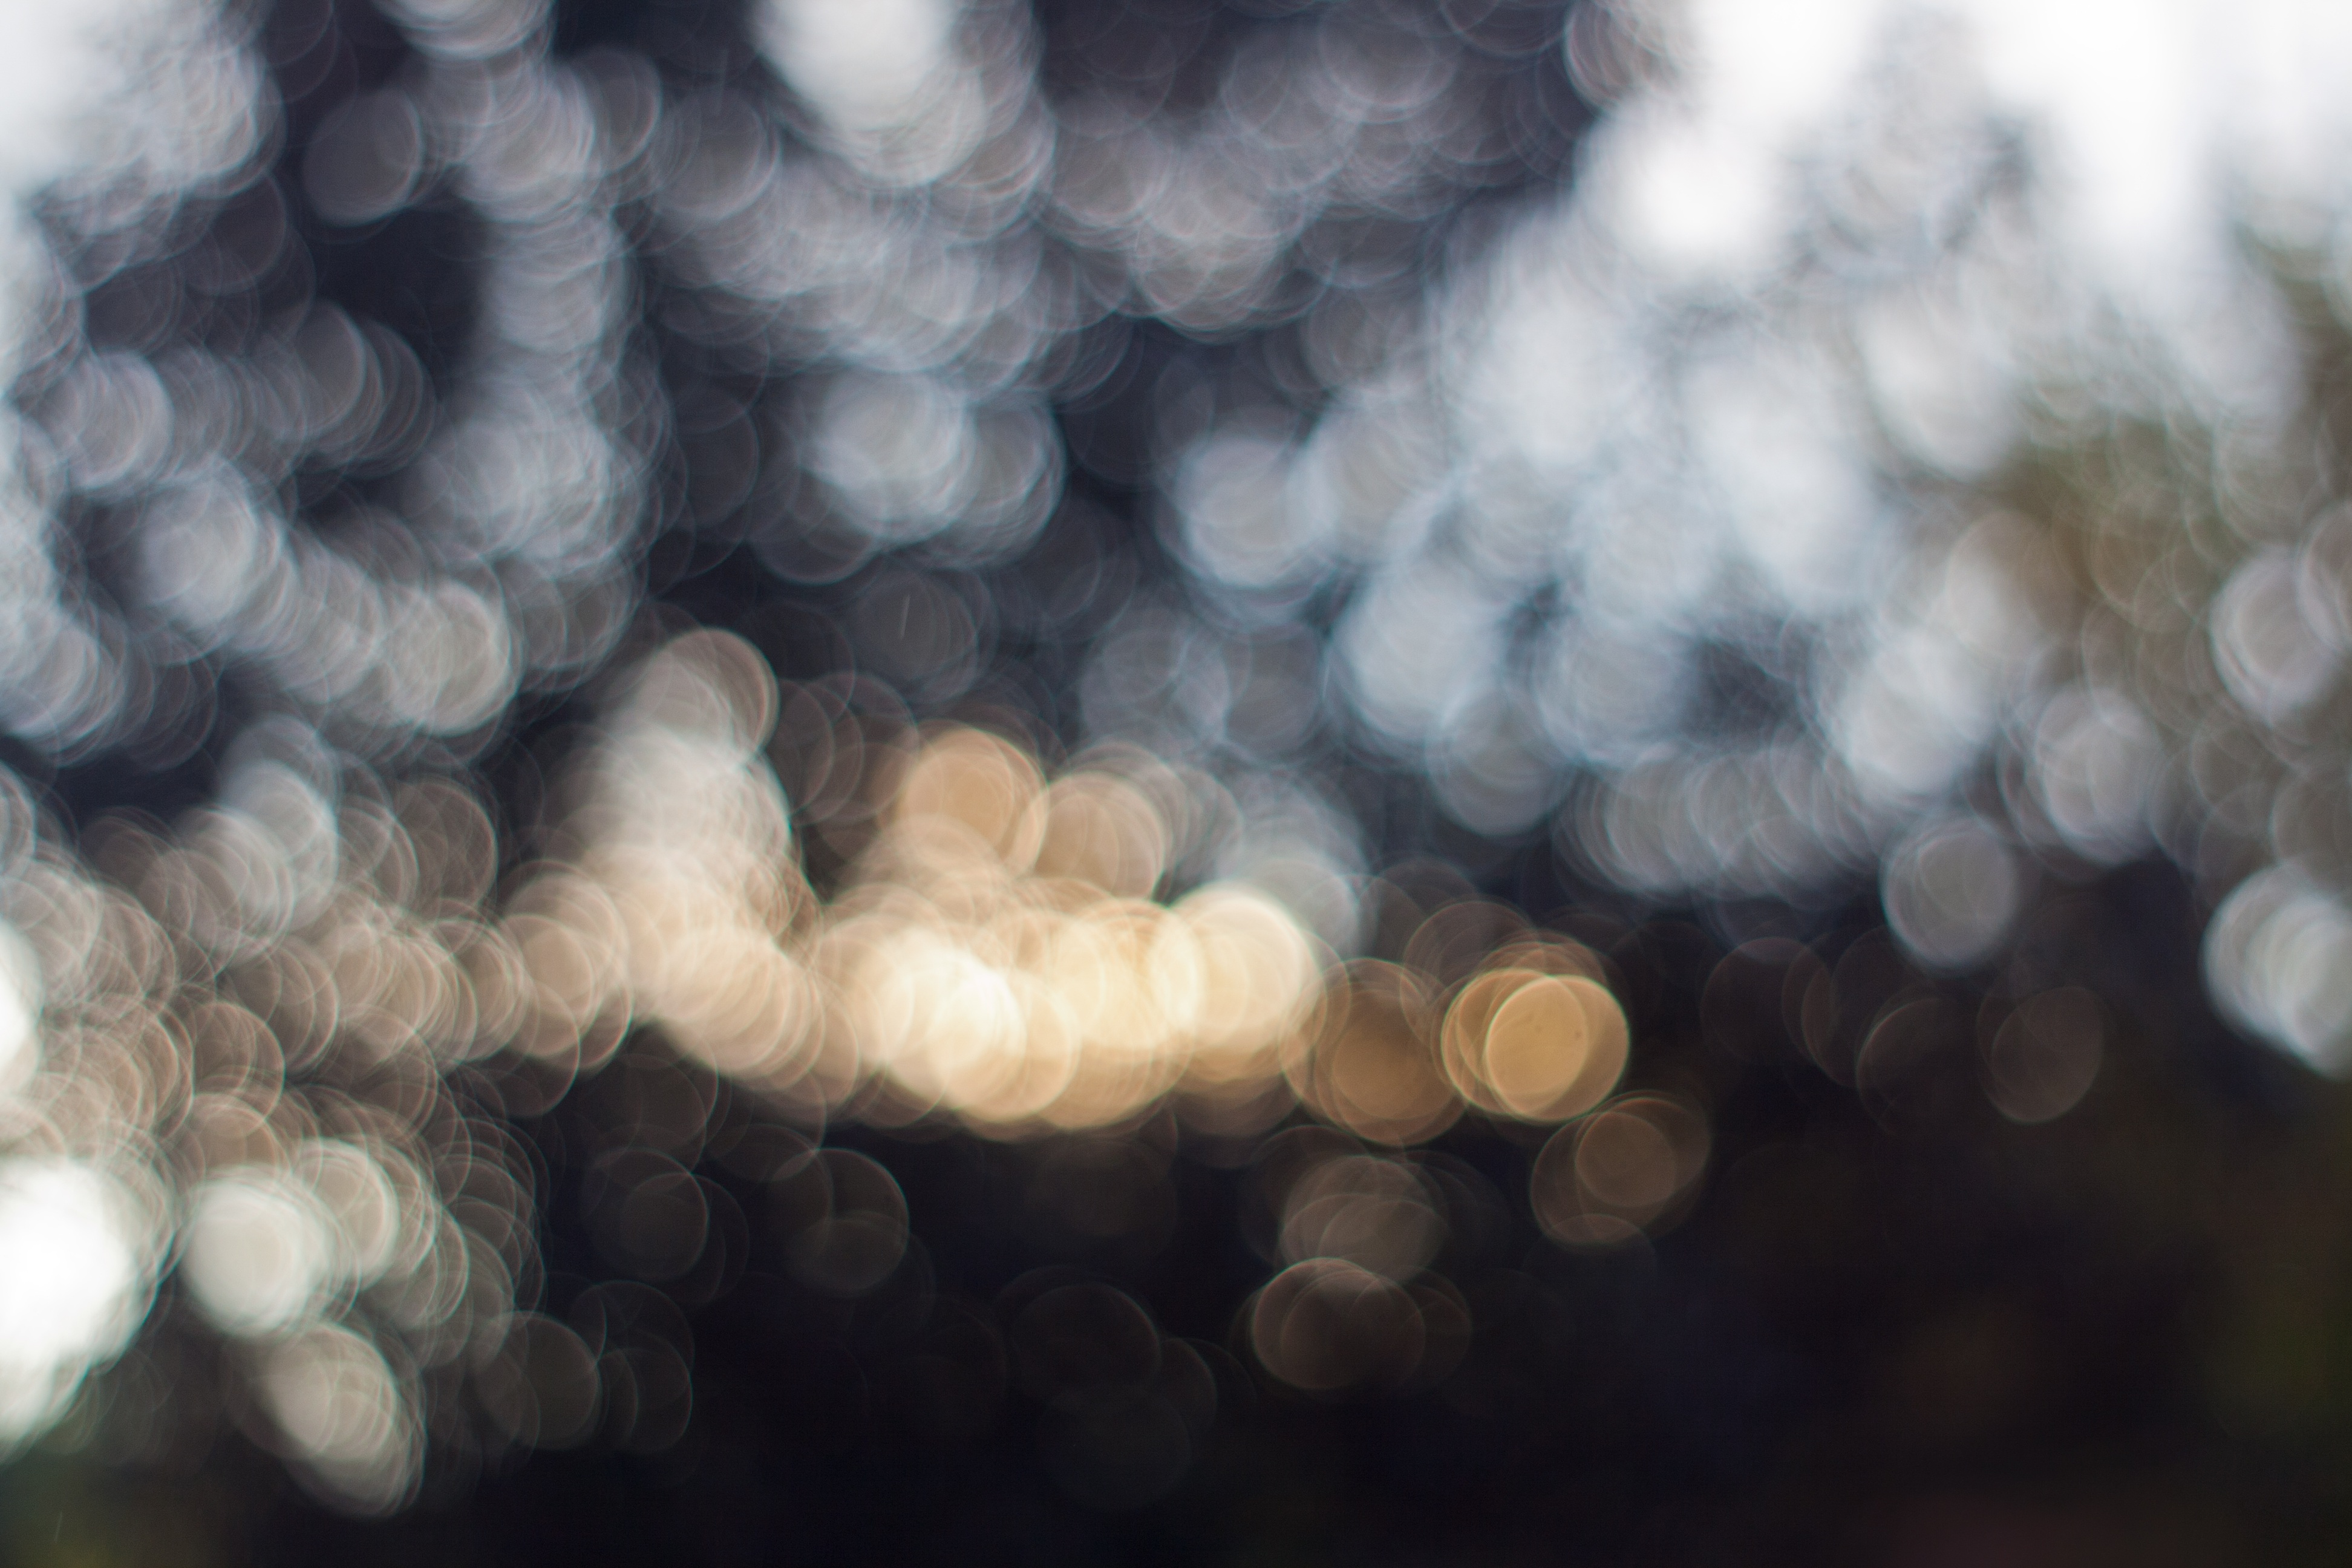
branch, light, bokeh, blur, cloud, sunlight, flower, blurred, glitter, sparkle, lights, background, bright, shiny, backdrop, macro photography